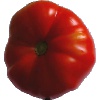
Label: Tomato 3